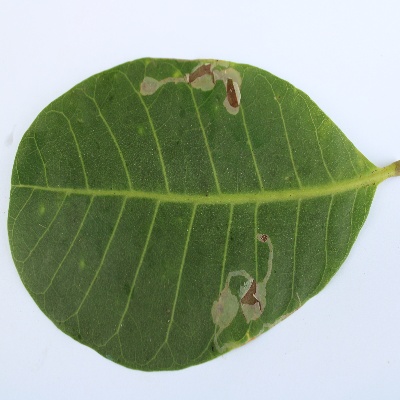
Crop: Cashew
Condition: leaf miner